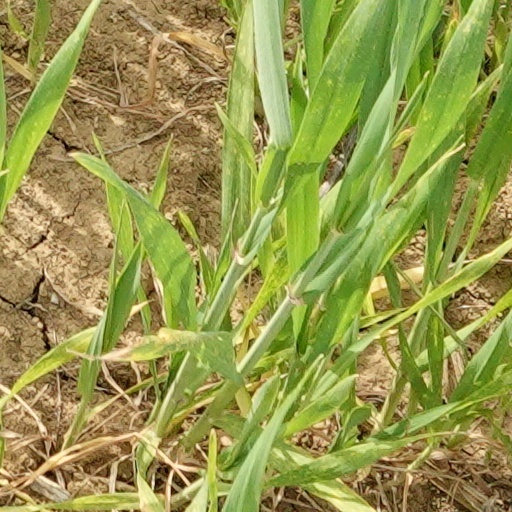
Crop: wheat